November Uprising

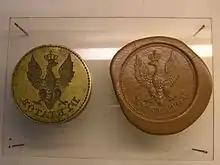
Seal of the "dictator" of the uprising

It was too late to move the theatre of hostilities to Lithuania. On 4 February 1831, a 115,000-strong Russian army under Field Marshal Hans Karl von Diebitsch crossed the Polish borders. The force included the Finnish Guards' Rifle Battalion. The first major battle took place on 14 February 1831, close to the village of Stoczek near Łuków. In the Battle of Stoczek, Polish cavalry under Brigadier Józef Dwernicki defeated the Russian division of Teodor Geismar. However, the victory had mostly psychological value and could not stop the Russian advance towards Warsaw. The subsequent Battles of Dobre, Wawer and Białołęka were inconclusive.